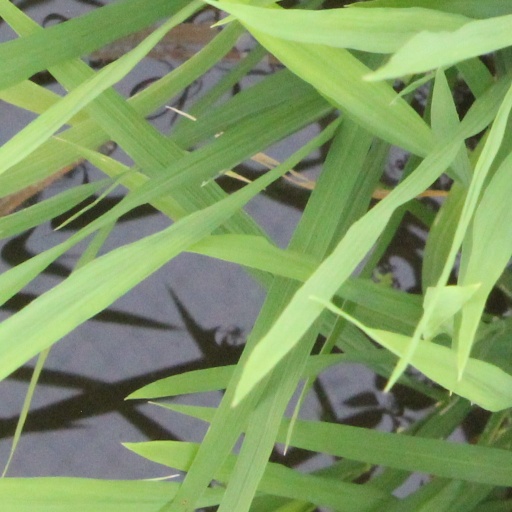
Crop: rice